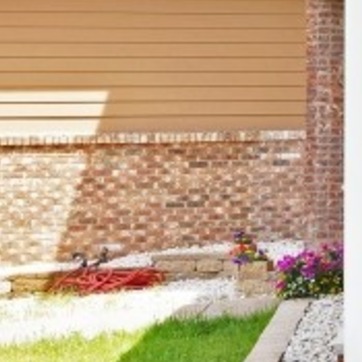
Material: brick